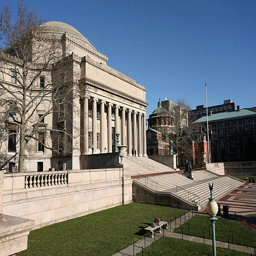
the front on a sunny day